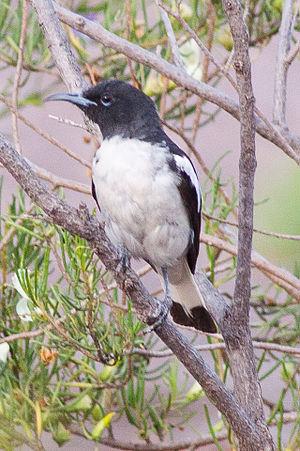
Le Méliphage varié est une espèce de passereaux de la famille des Meliphagidae, aujourd'hui unique membre du genre Certhionyx.
Certhionyx est un genre d'oiseaux de la famille des Meliphagidae créé pour contenir le Méliphage varié, qui est actuellement son seul membre. Cependant, le genre a également regroupé par le passé le Myzomèle cravaté et le Myzomèle à collier, classification encore parfois utilisée par certaines taxonomies.